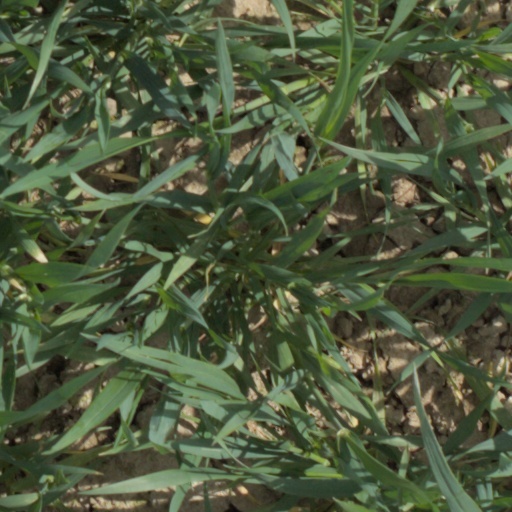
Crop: wheat